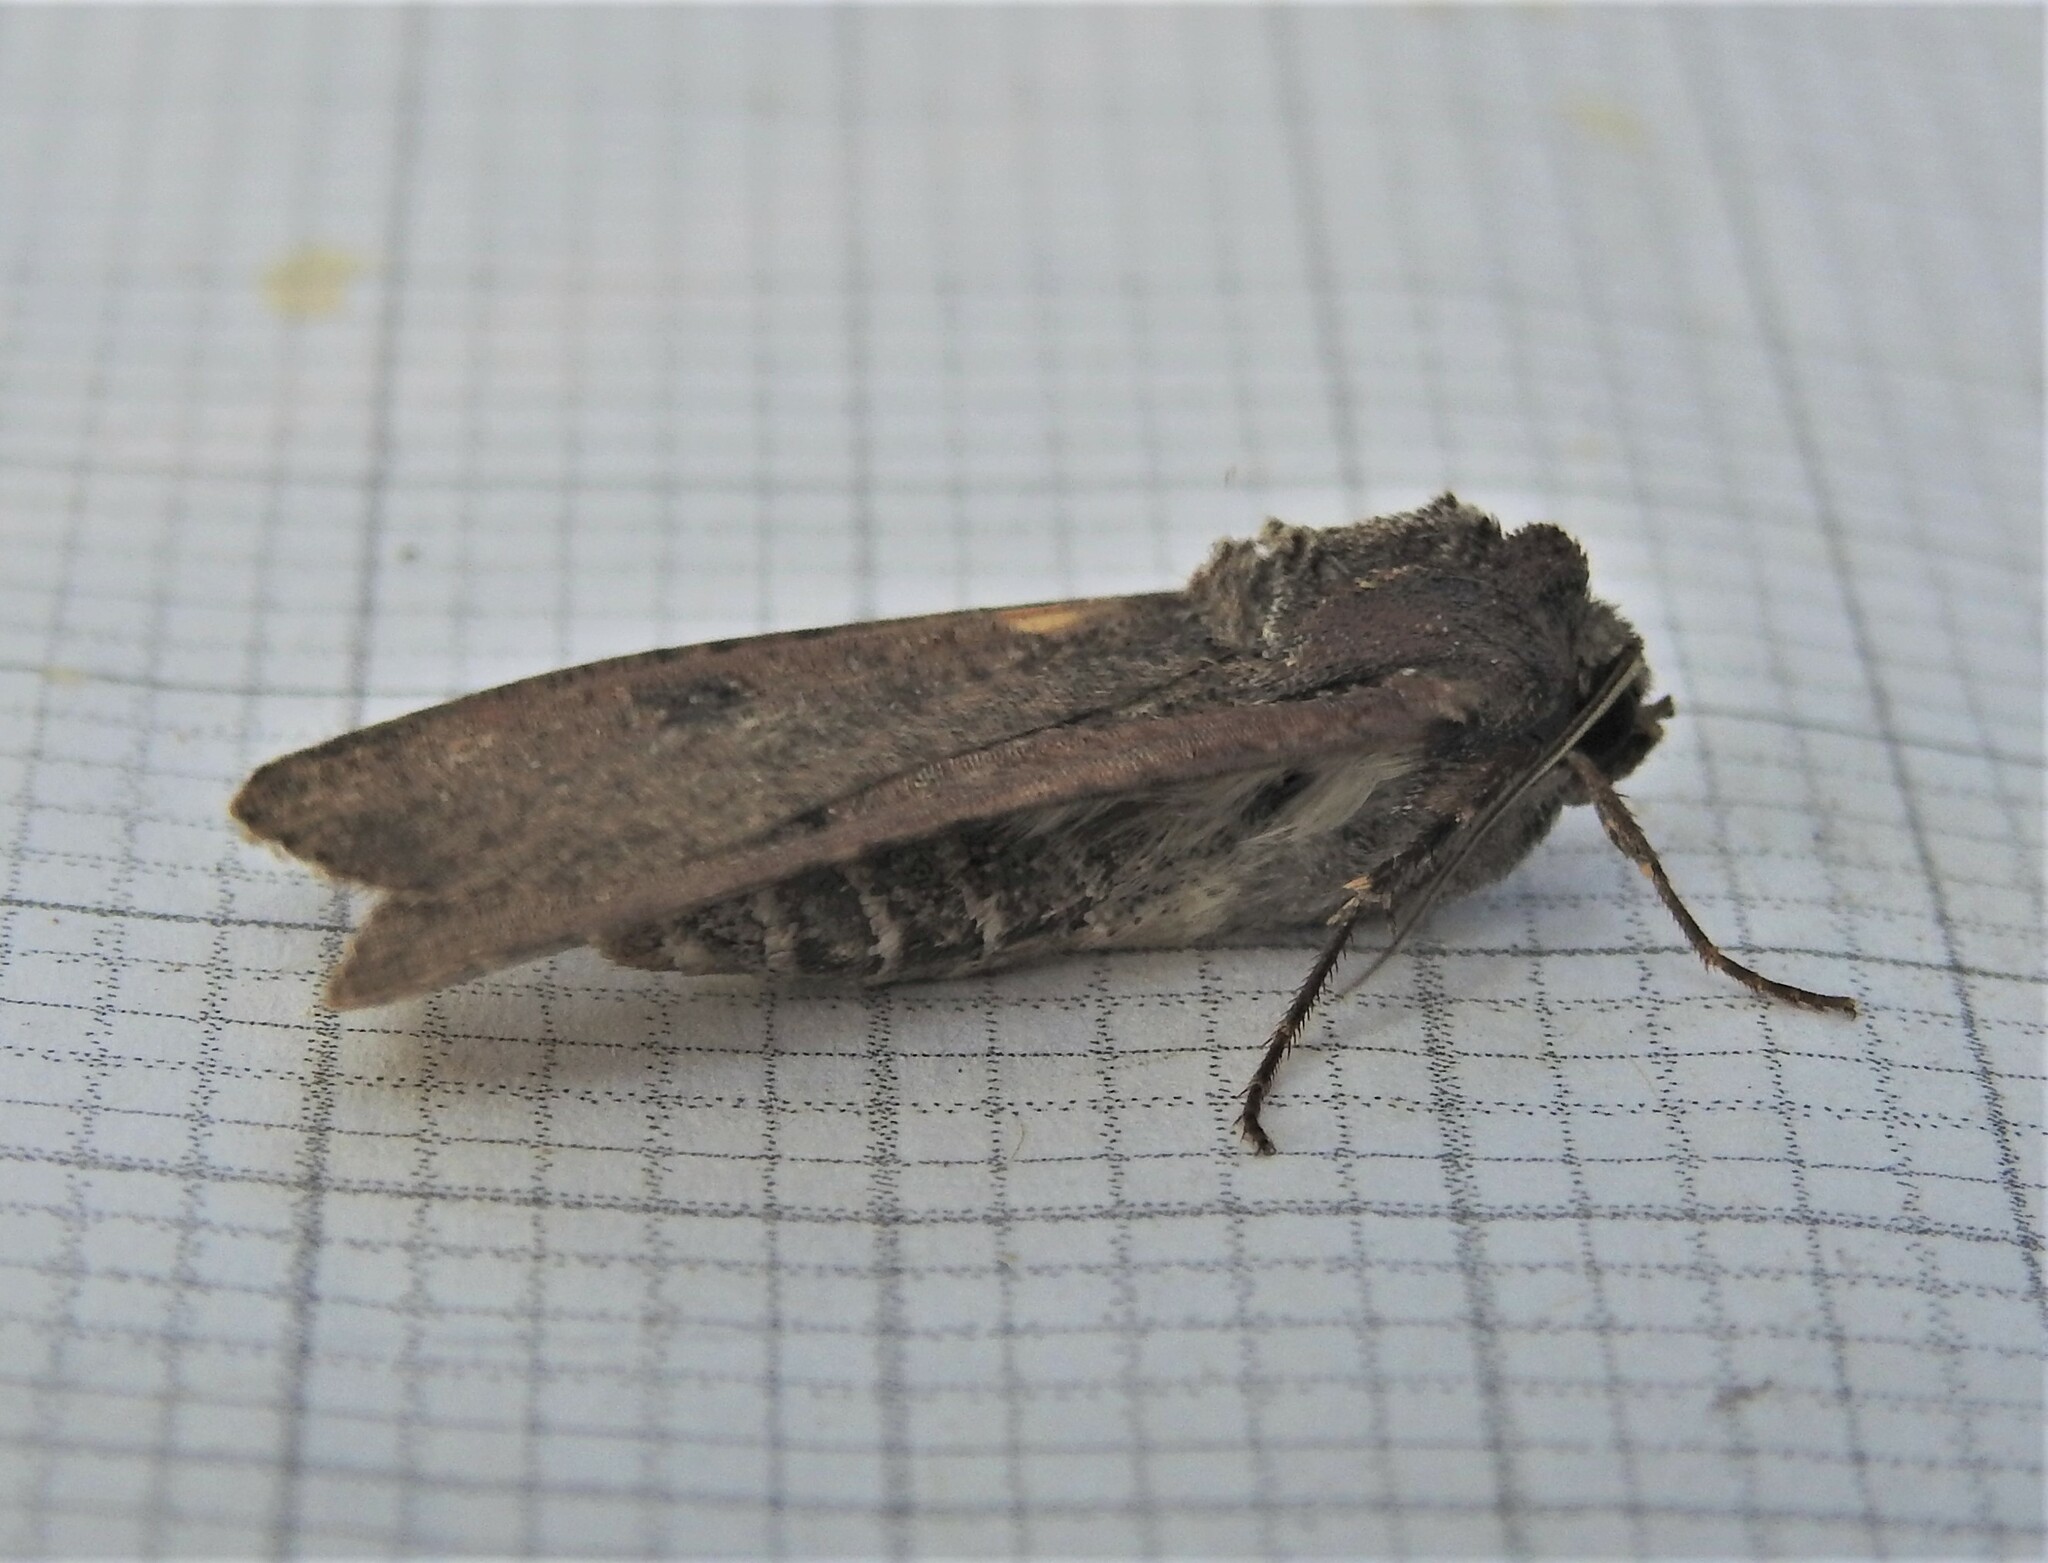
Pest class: cutworms